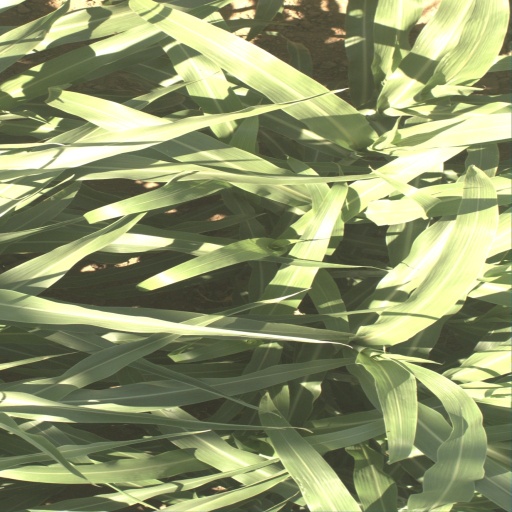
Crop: sorghum